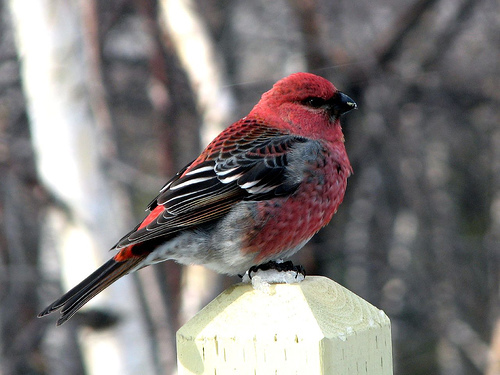
a small red bird with black and white wings and tail feathers.
this is a pink bird with black wings and a small black beak.
a small bird with a red face and crown, with red, grey and black feathers covering its entire body in a unique pattern.
the bird has a red head, the bill is short and pointed, with a black white and red covering the rest of its body.
a small sized bird that has tones of red grey black and white
this beautiful bird has a short black bill and eyering with red and grey through out the breasts, throat, coverts and black and white secondaries and primaries.
this bird has wings that are black and has a red bellya small and round bird with a red head and belly.
this bird is red with black and has a very short beak.
this bird has wings that are black and has a red belly
Species: Pine Grosbeak